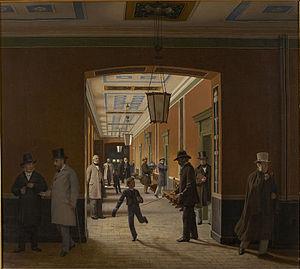
Christen Dalsgaard, né le 30 octobre 1824 à Skive dans la région du Jutland central et mort le 11 février 1907 à Sorø dans la région du Sjælland, est un peintre danois, également professeur de l'Académie royale des beaux-arts du Danemark. Connu pour ses peintures rurales et ses scènes de la vie quotidienne danoise de l'époque, il appartient à la génération des peintres nationalistes romantiques comme Frederik Vermehren et Julius Exner.